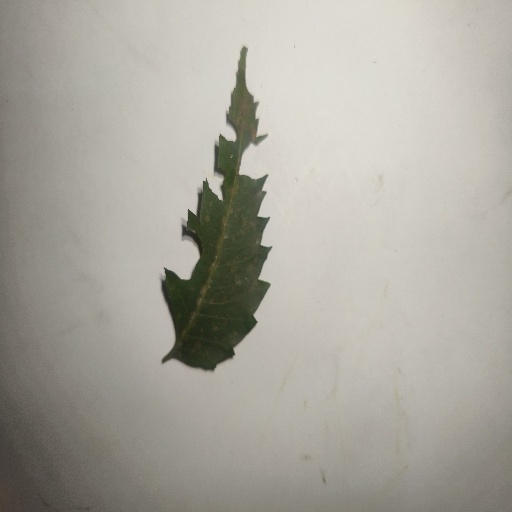
Species: Neem
Leaf condition: Shot Hole Leaf